Latin American music in the United States

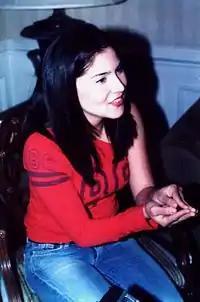
Jaci Velasquez

The result was international stardom, marked by several folk-rock hits, including "Lemon Tree" and "If I Had a Hammer," along with a sensational remake of "La Bamba," all recorded live in front of the PJ's crowd. Trini Lopez not only pioneered the folk-rock genre but also paved the way for future generations of Latin stars by refusing to change his last name when early record executives doubted that a Lopez could make a name in the predominantly Anglo radio and TV world.